Oil well

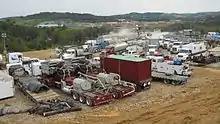
A hydraulic fracturing operation at a Marcellus Shale well.

The target (the endpoint of the well) will be matched with a surface location (the starting point of the well), and a trajectory between the two will be designed. There are many considerations to take into account when designing the trajectory such as the clearance from any nearby wells (anti-collision) or future wellpaths.